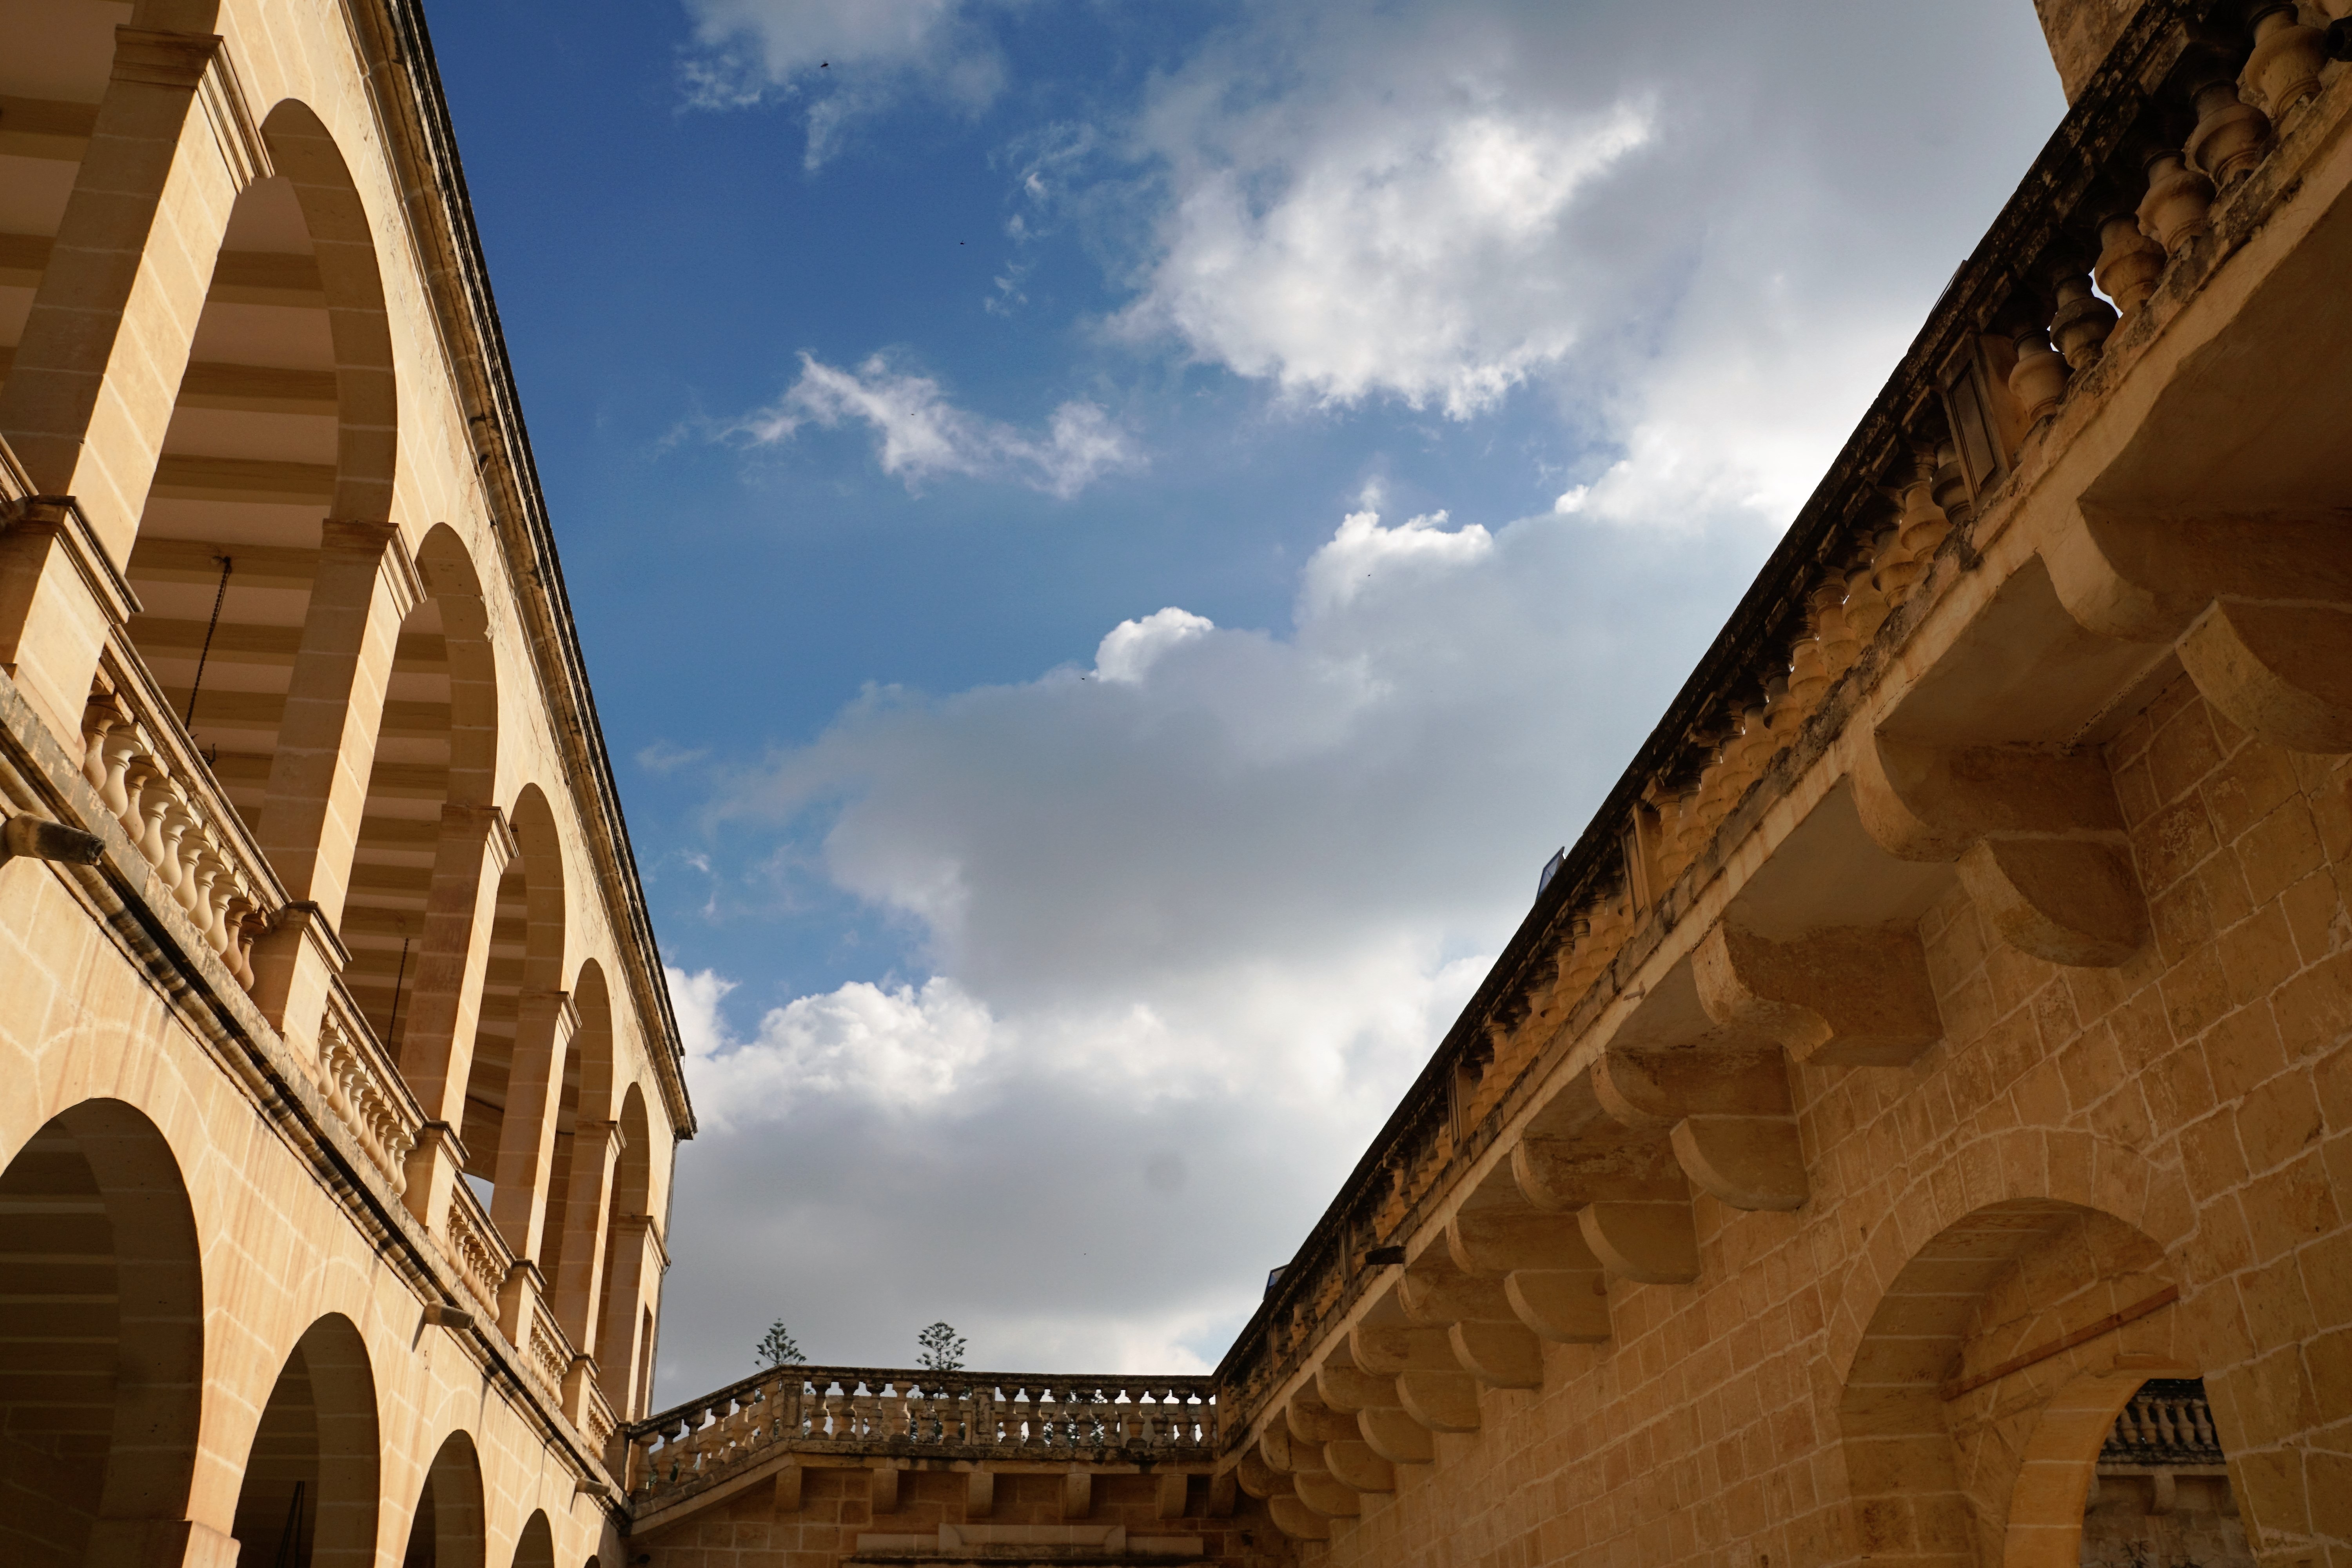
cloud, architecture, structure, sky, building, city, home, wall, film, summer, daytime, arch, construction, column, holiday, landmark, facade, clouds, symmetry, angle, series, history, malta, movie, relay, archaeological site, daylighting, game of thrones, historic site, ancient history, stock photography